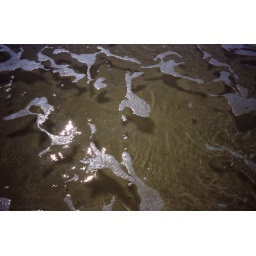
I was so amazed that the ocean water was clear (I grew up near Galveston)